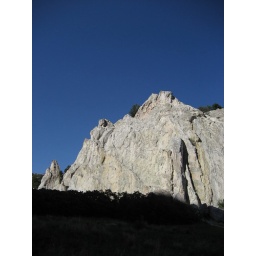
Some of the bluest sky you will ever see is in Colorado on a clear day. Taken in Garden of the Gods, Colorado